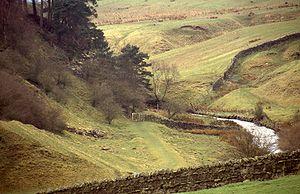
Haltwhistle est une petite ville et une paroisse civile dans le comté de Northumberland, en Angleterre.